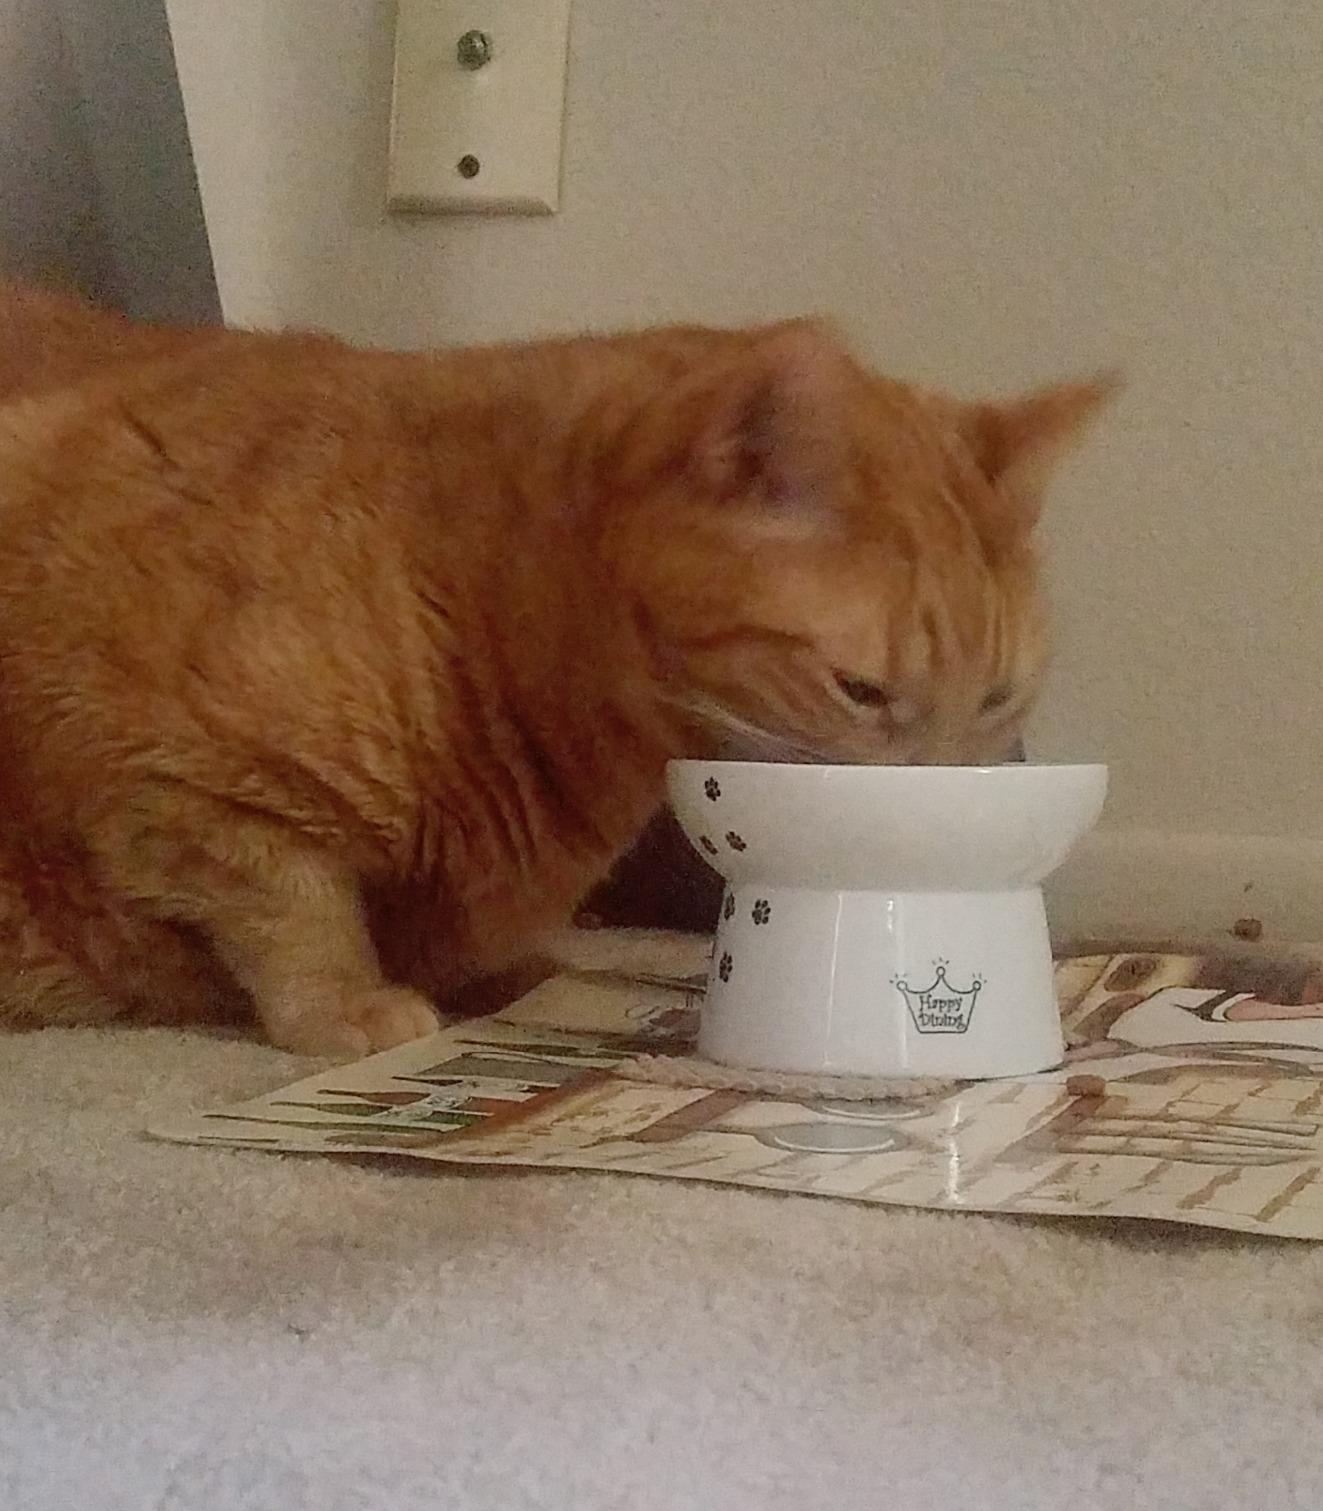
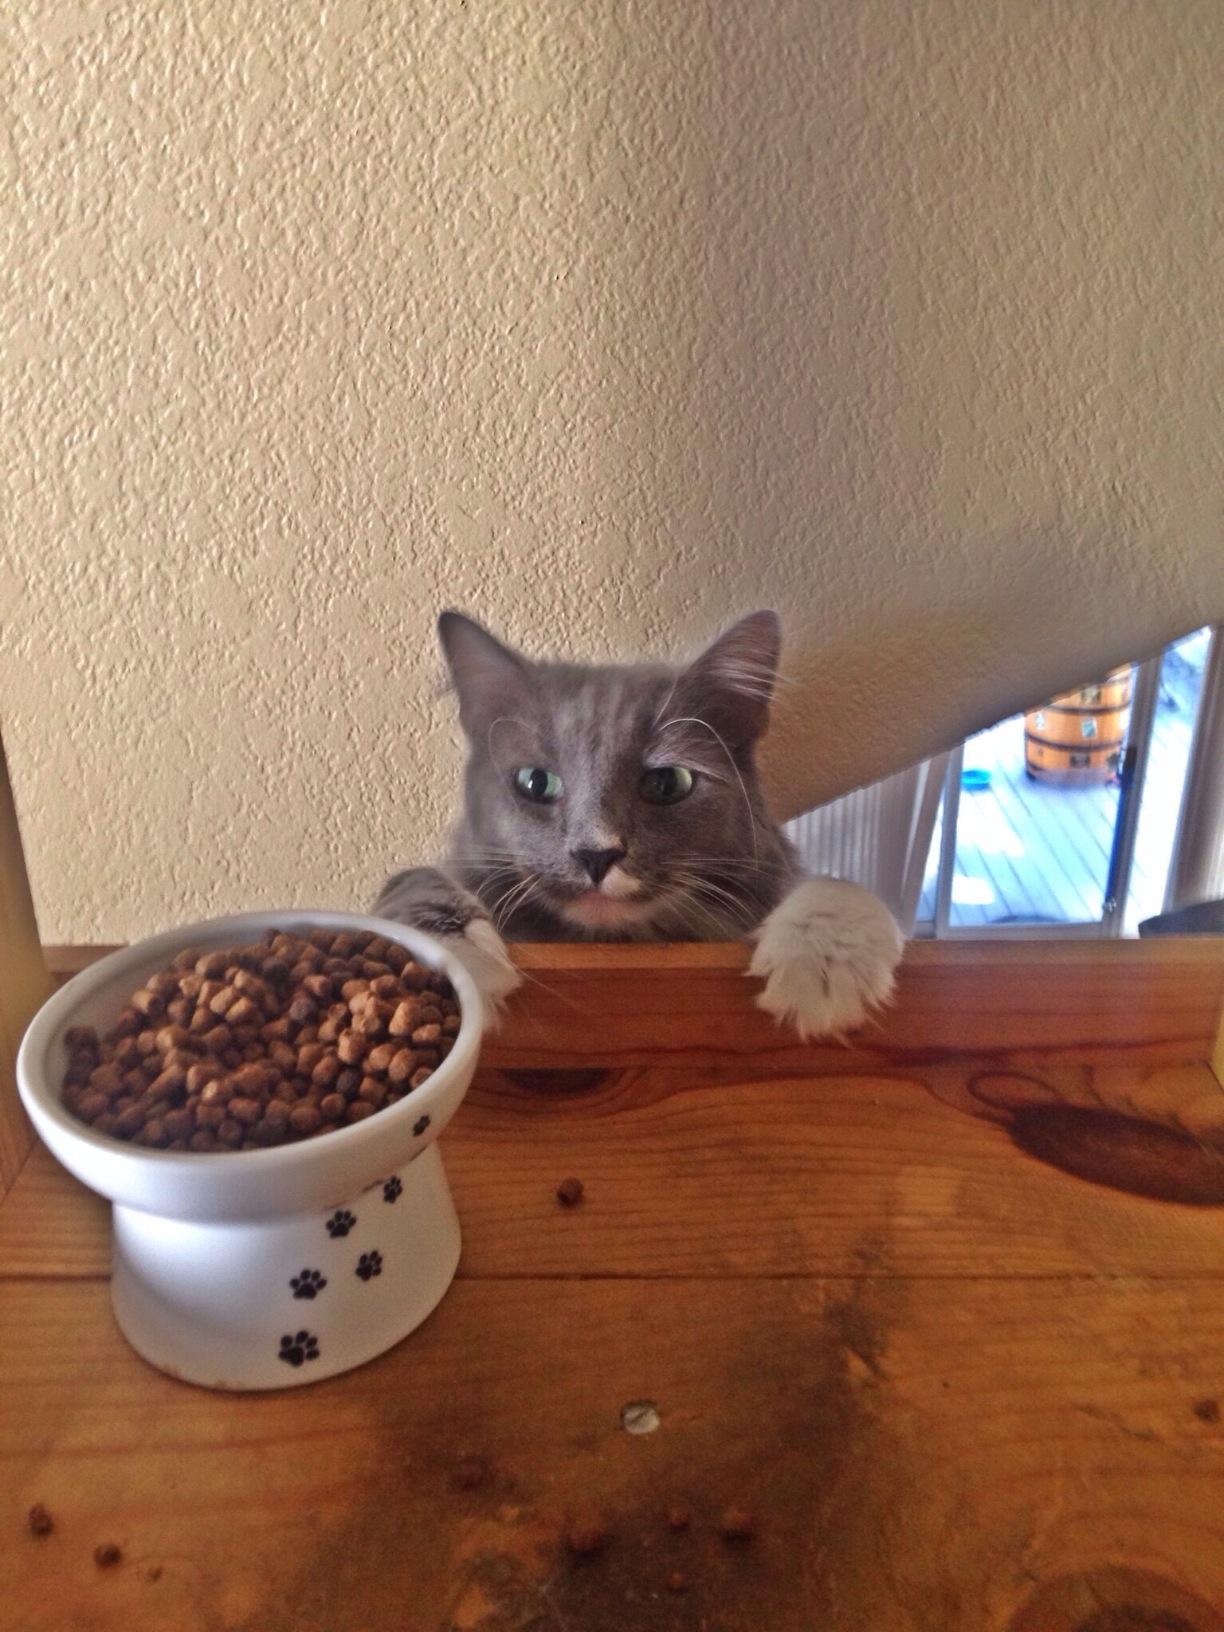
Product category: items_bowl
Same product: yes